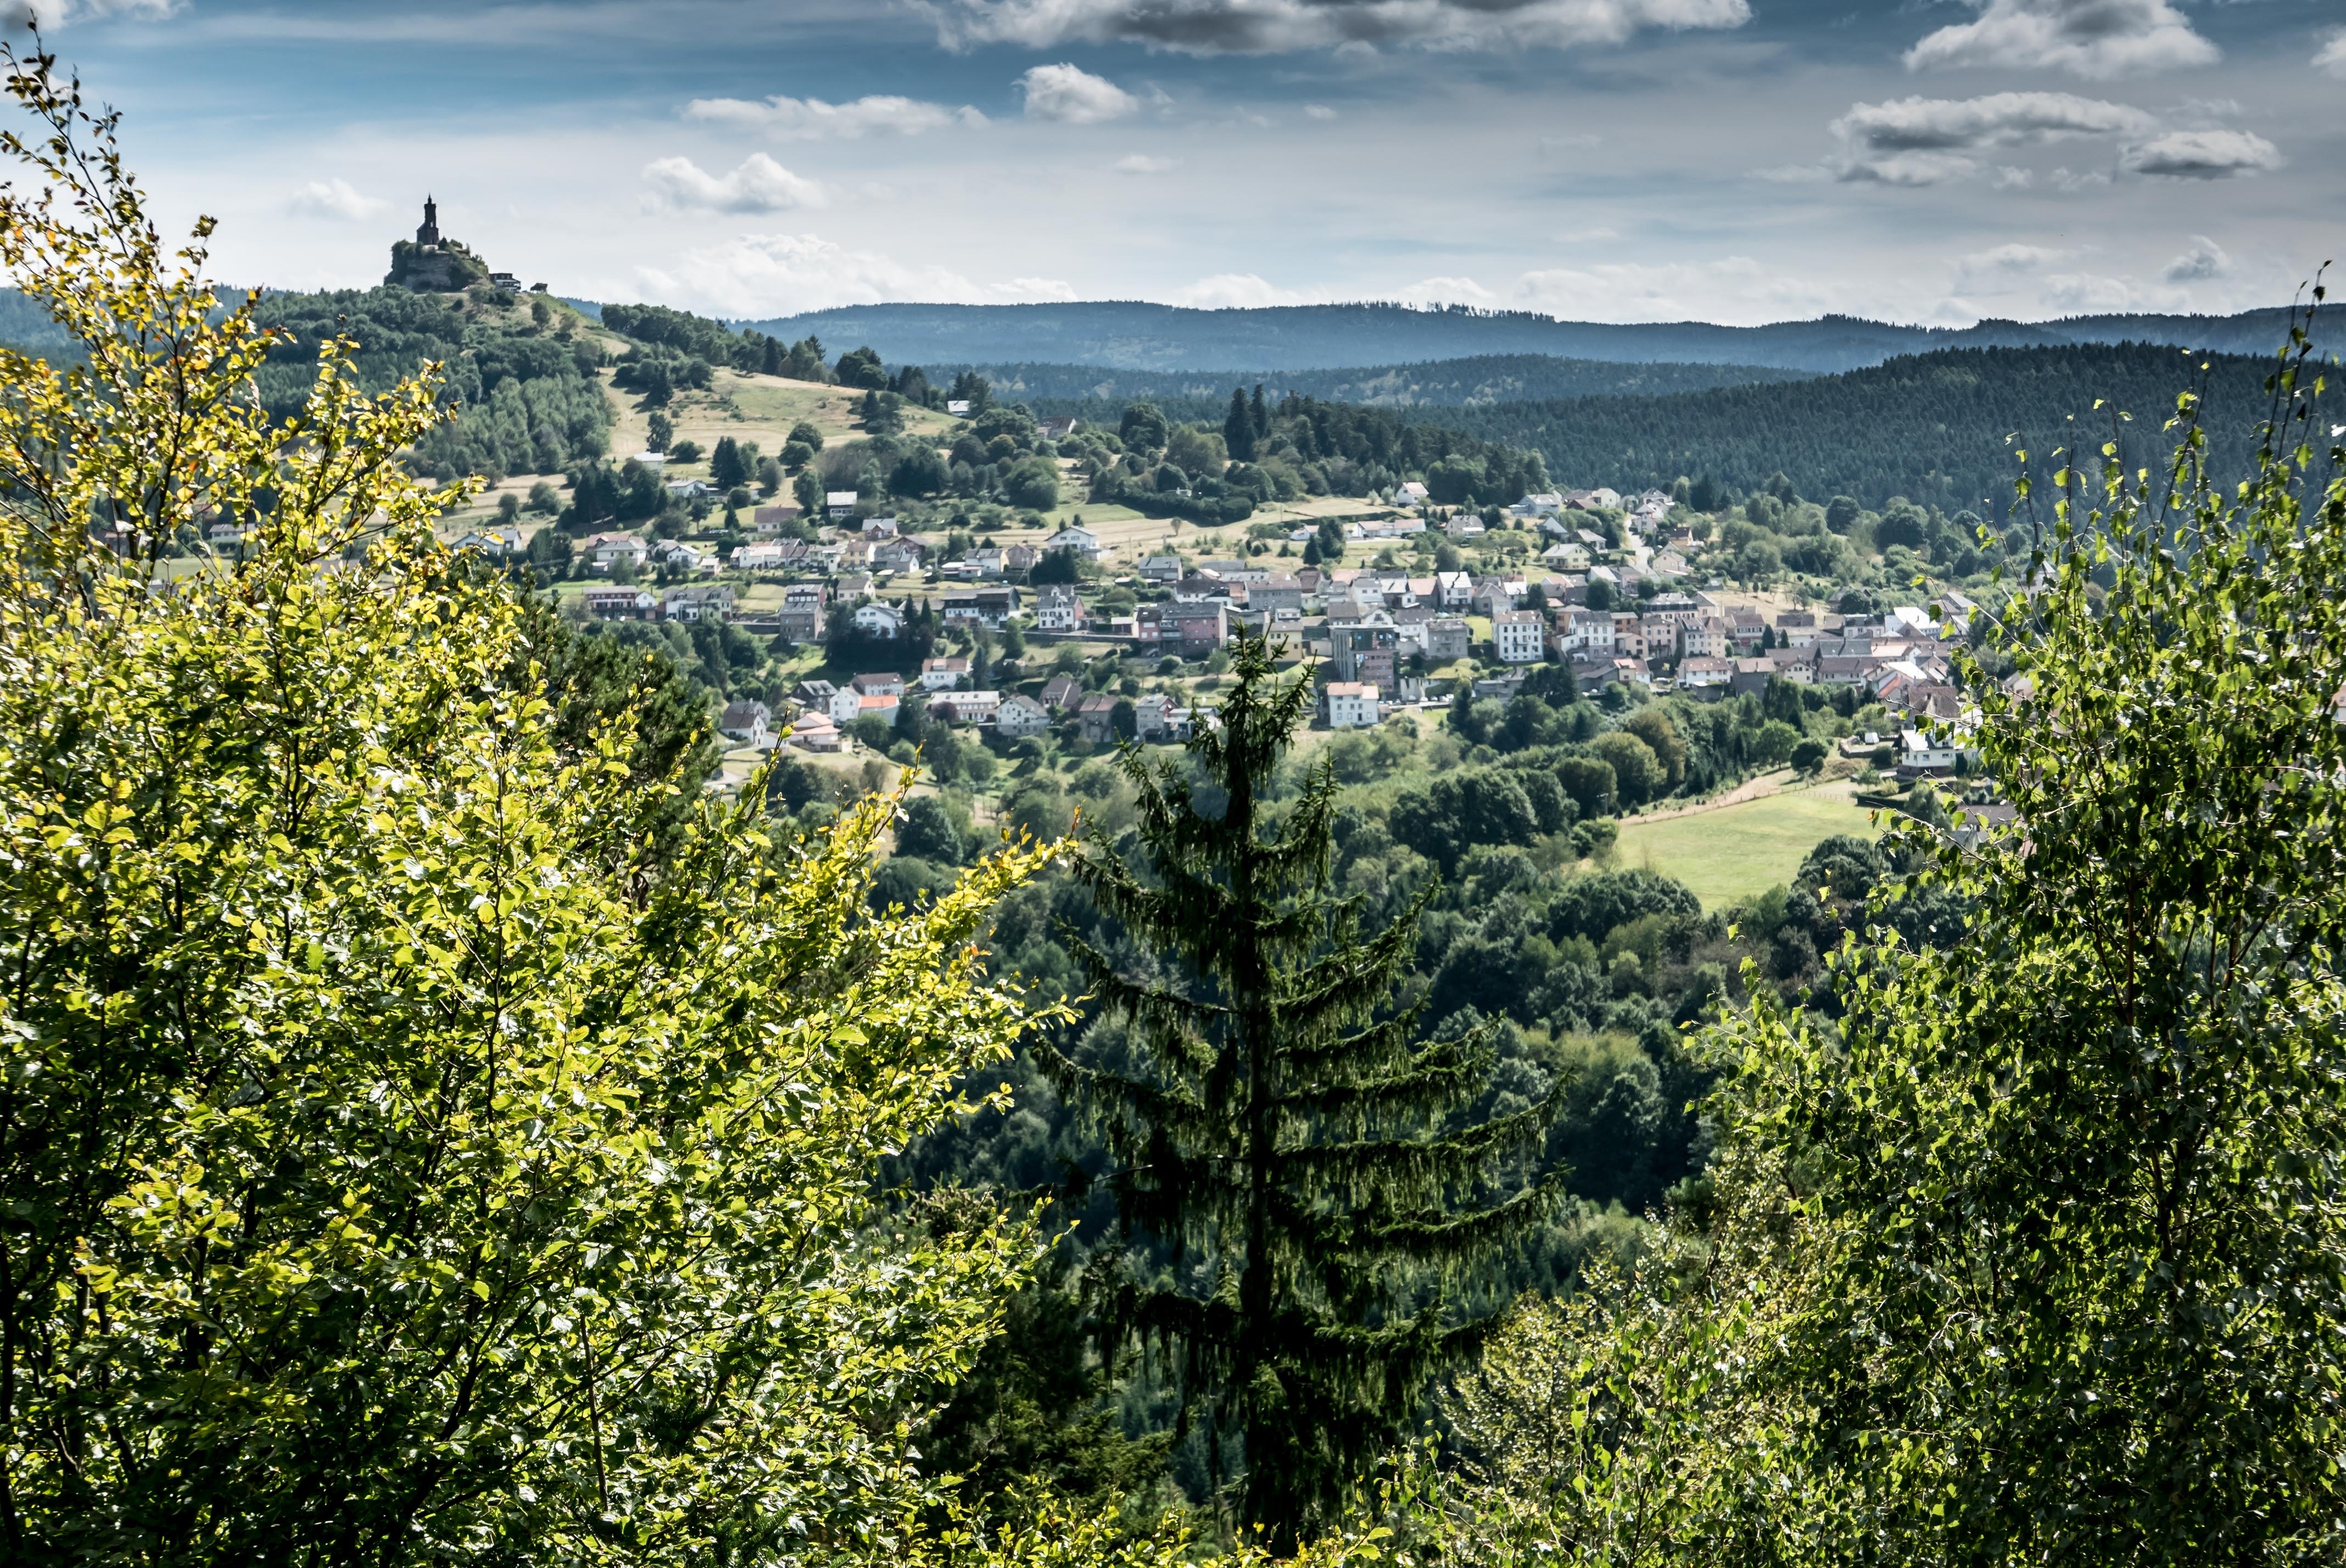
landscape, tree, nature, forest, wilderness, mountain, plant, meadow, leaf, hill, flower, view, valley, mountain range, panorama, park, flora, ridge, wildflower, vegetation, habitat, ecosystem, rural area, biome, panoramic views, geographical feature, woody plant, mountainous landforms